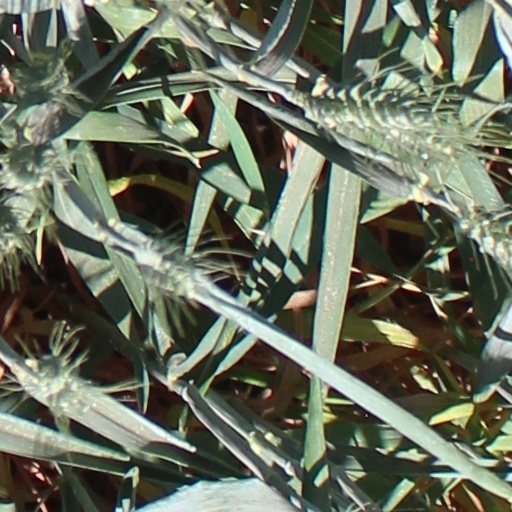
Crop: wheat